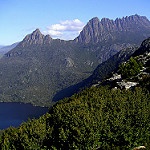
Scene: Outdoor